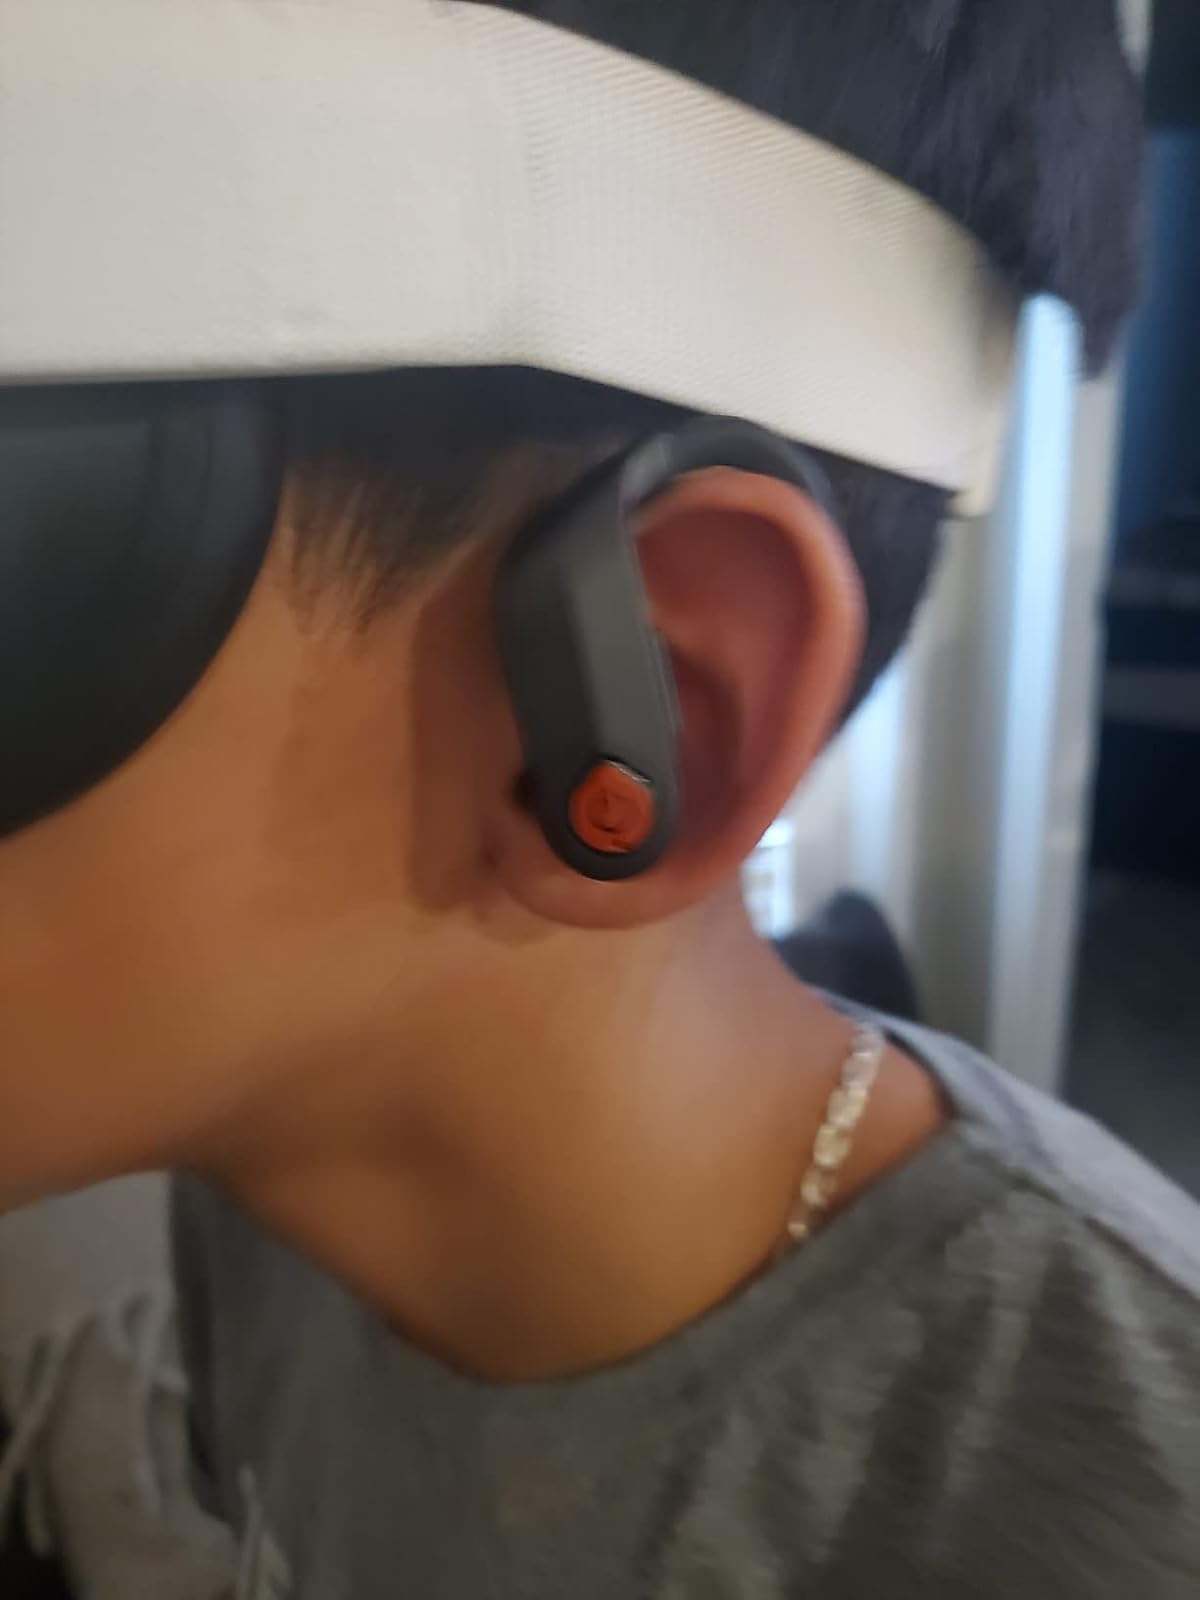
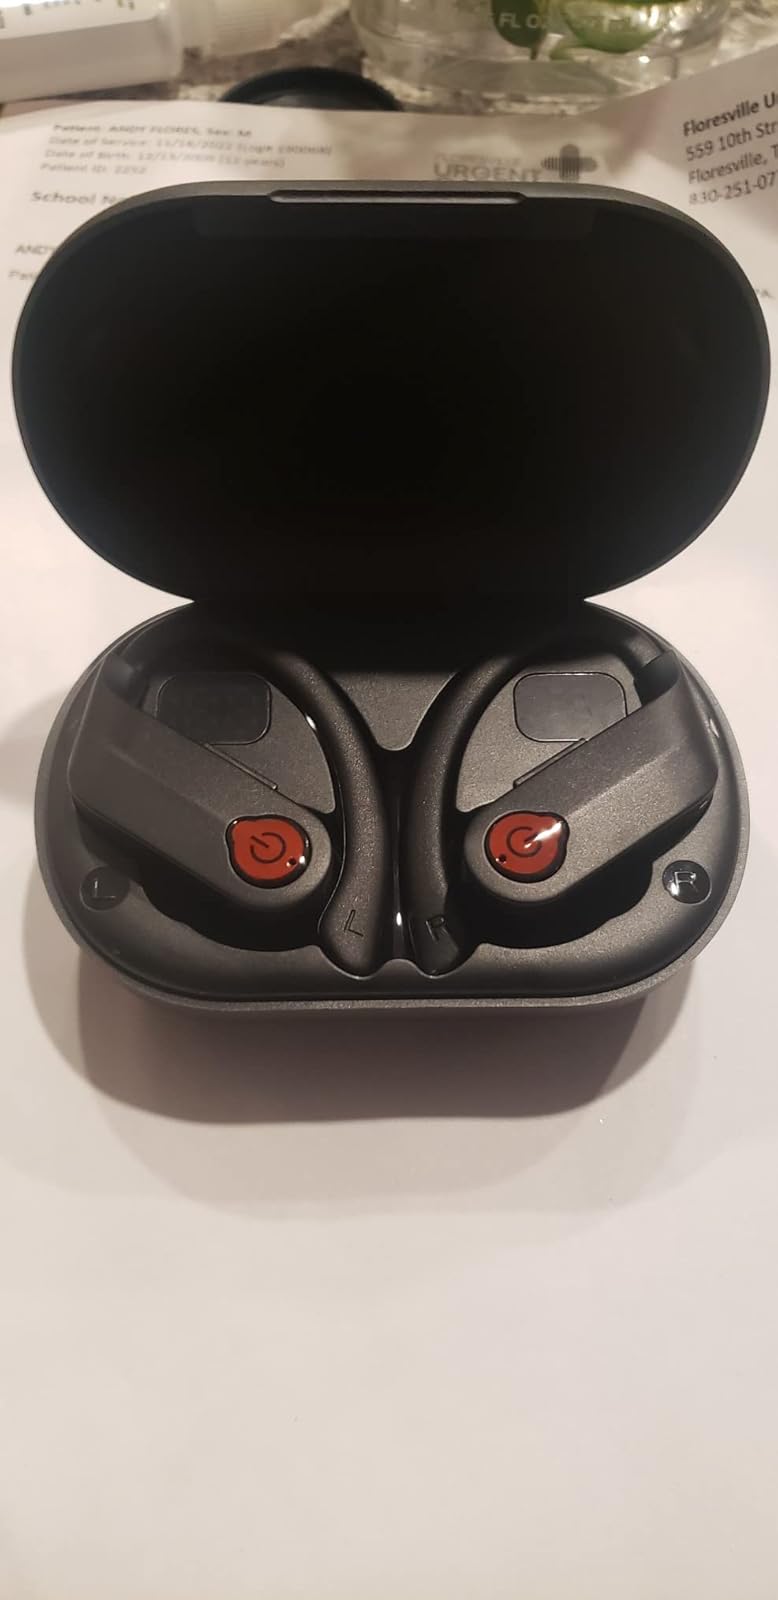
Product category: earbuds
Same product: yes